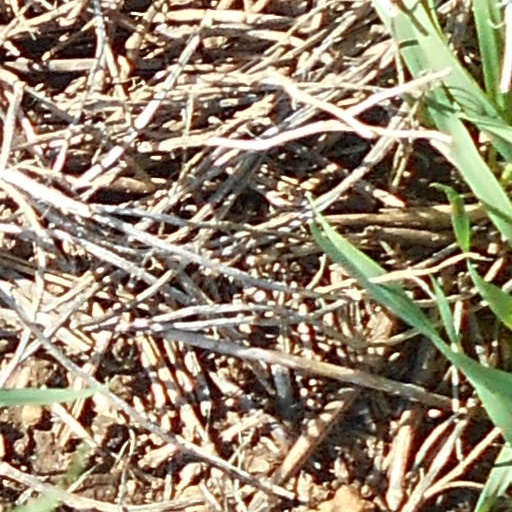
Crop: wheat